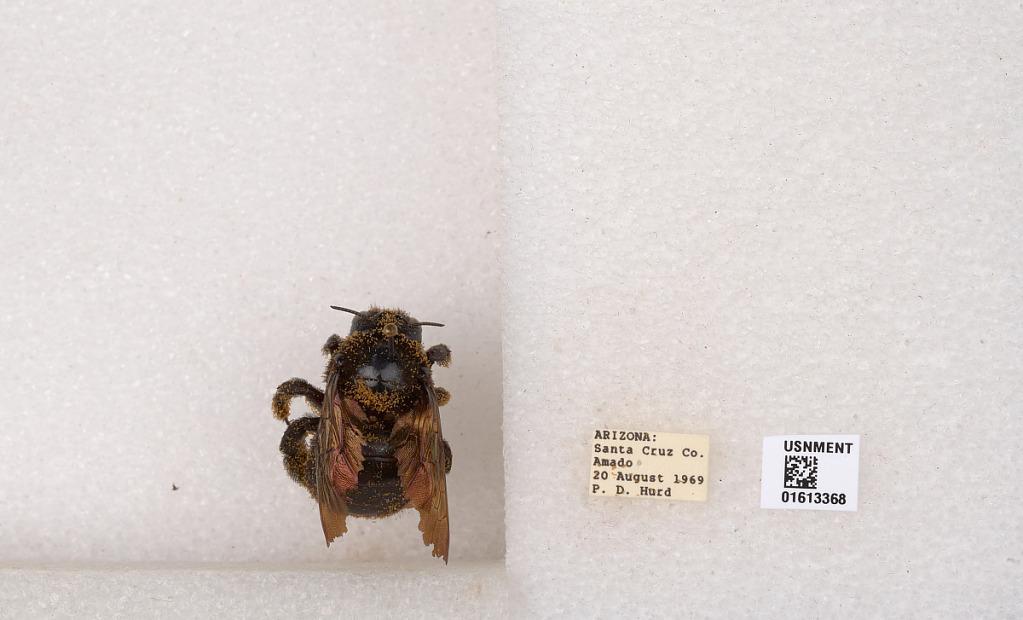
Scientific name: Xylocopa (Neoxylocopa) varipuncta Patton
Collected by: P. Hurd
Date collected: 1969-8-20
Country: United States
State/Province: Arizona
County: Santa Cruz
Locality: Amado
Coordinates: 31.7079, -111.065